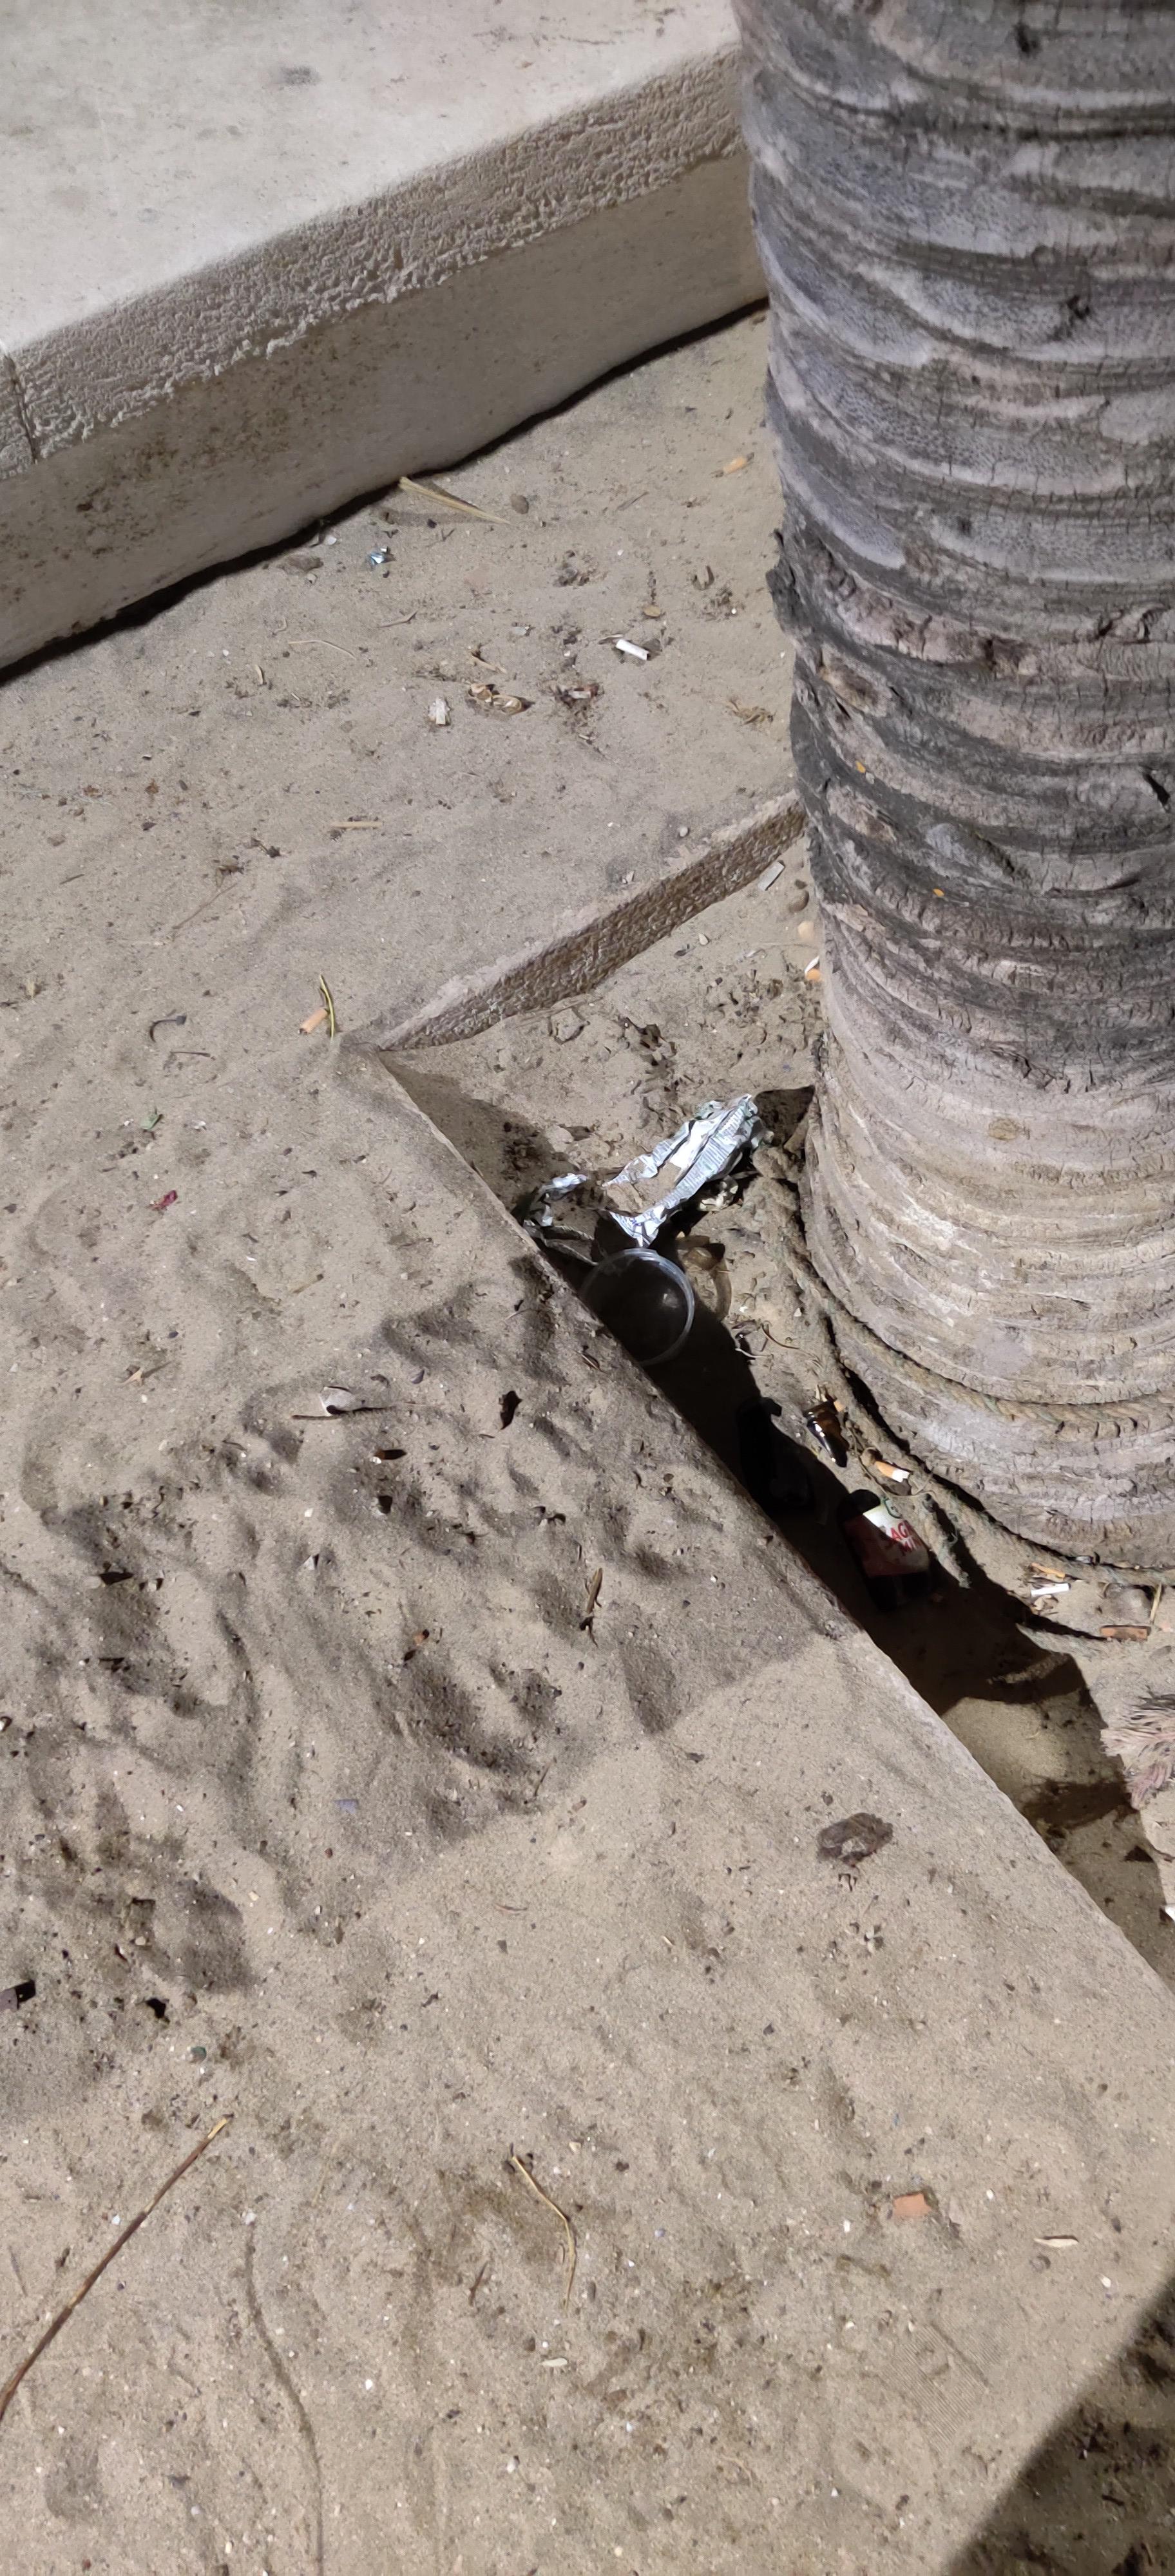
Object: Plastic lid (Lid)

Object: Other plastic wrapper (Plastic bag & wrapper)

Object: Glass bottle (Bottle)

Object: Cigarette (Cigarette)

Object: Cigarette (Cigarette)

Object: Unlabeled litter (Unlabeled litter)

Object: Cigarette (Cigarette)